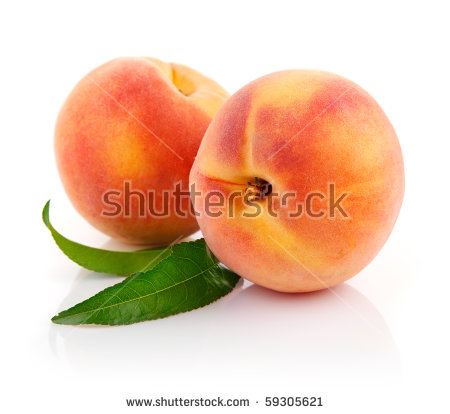
Labels: Peach leaf, Peach leaf